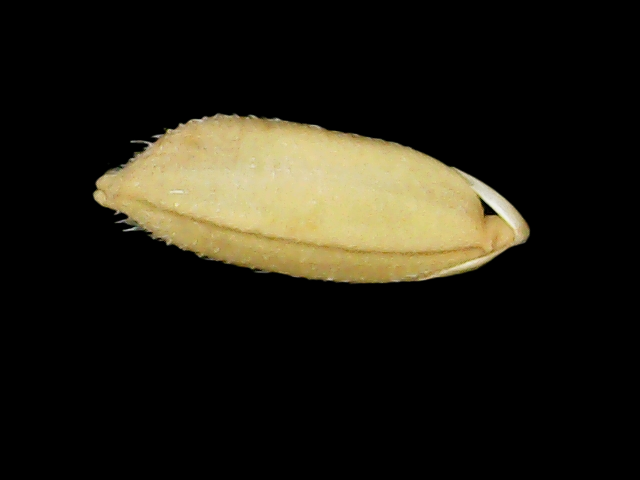
Rice variety: Binadhan10